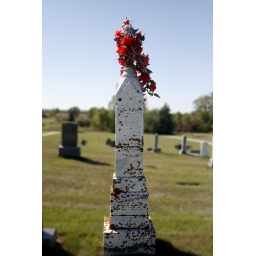
Just thought this was super pretty, the bright red flowers shining in the sun, with the warn moss covered grave stone.